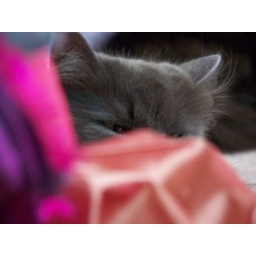
OK, so Pam has hundreds of dollars worth of Silk in the house for the doll clothing...and a cat bed.